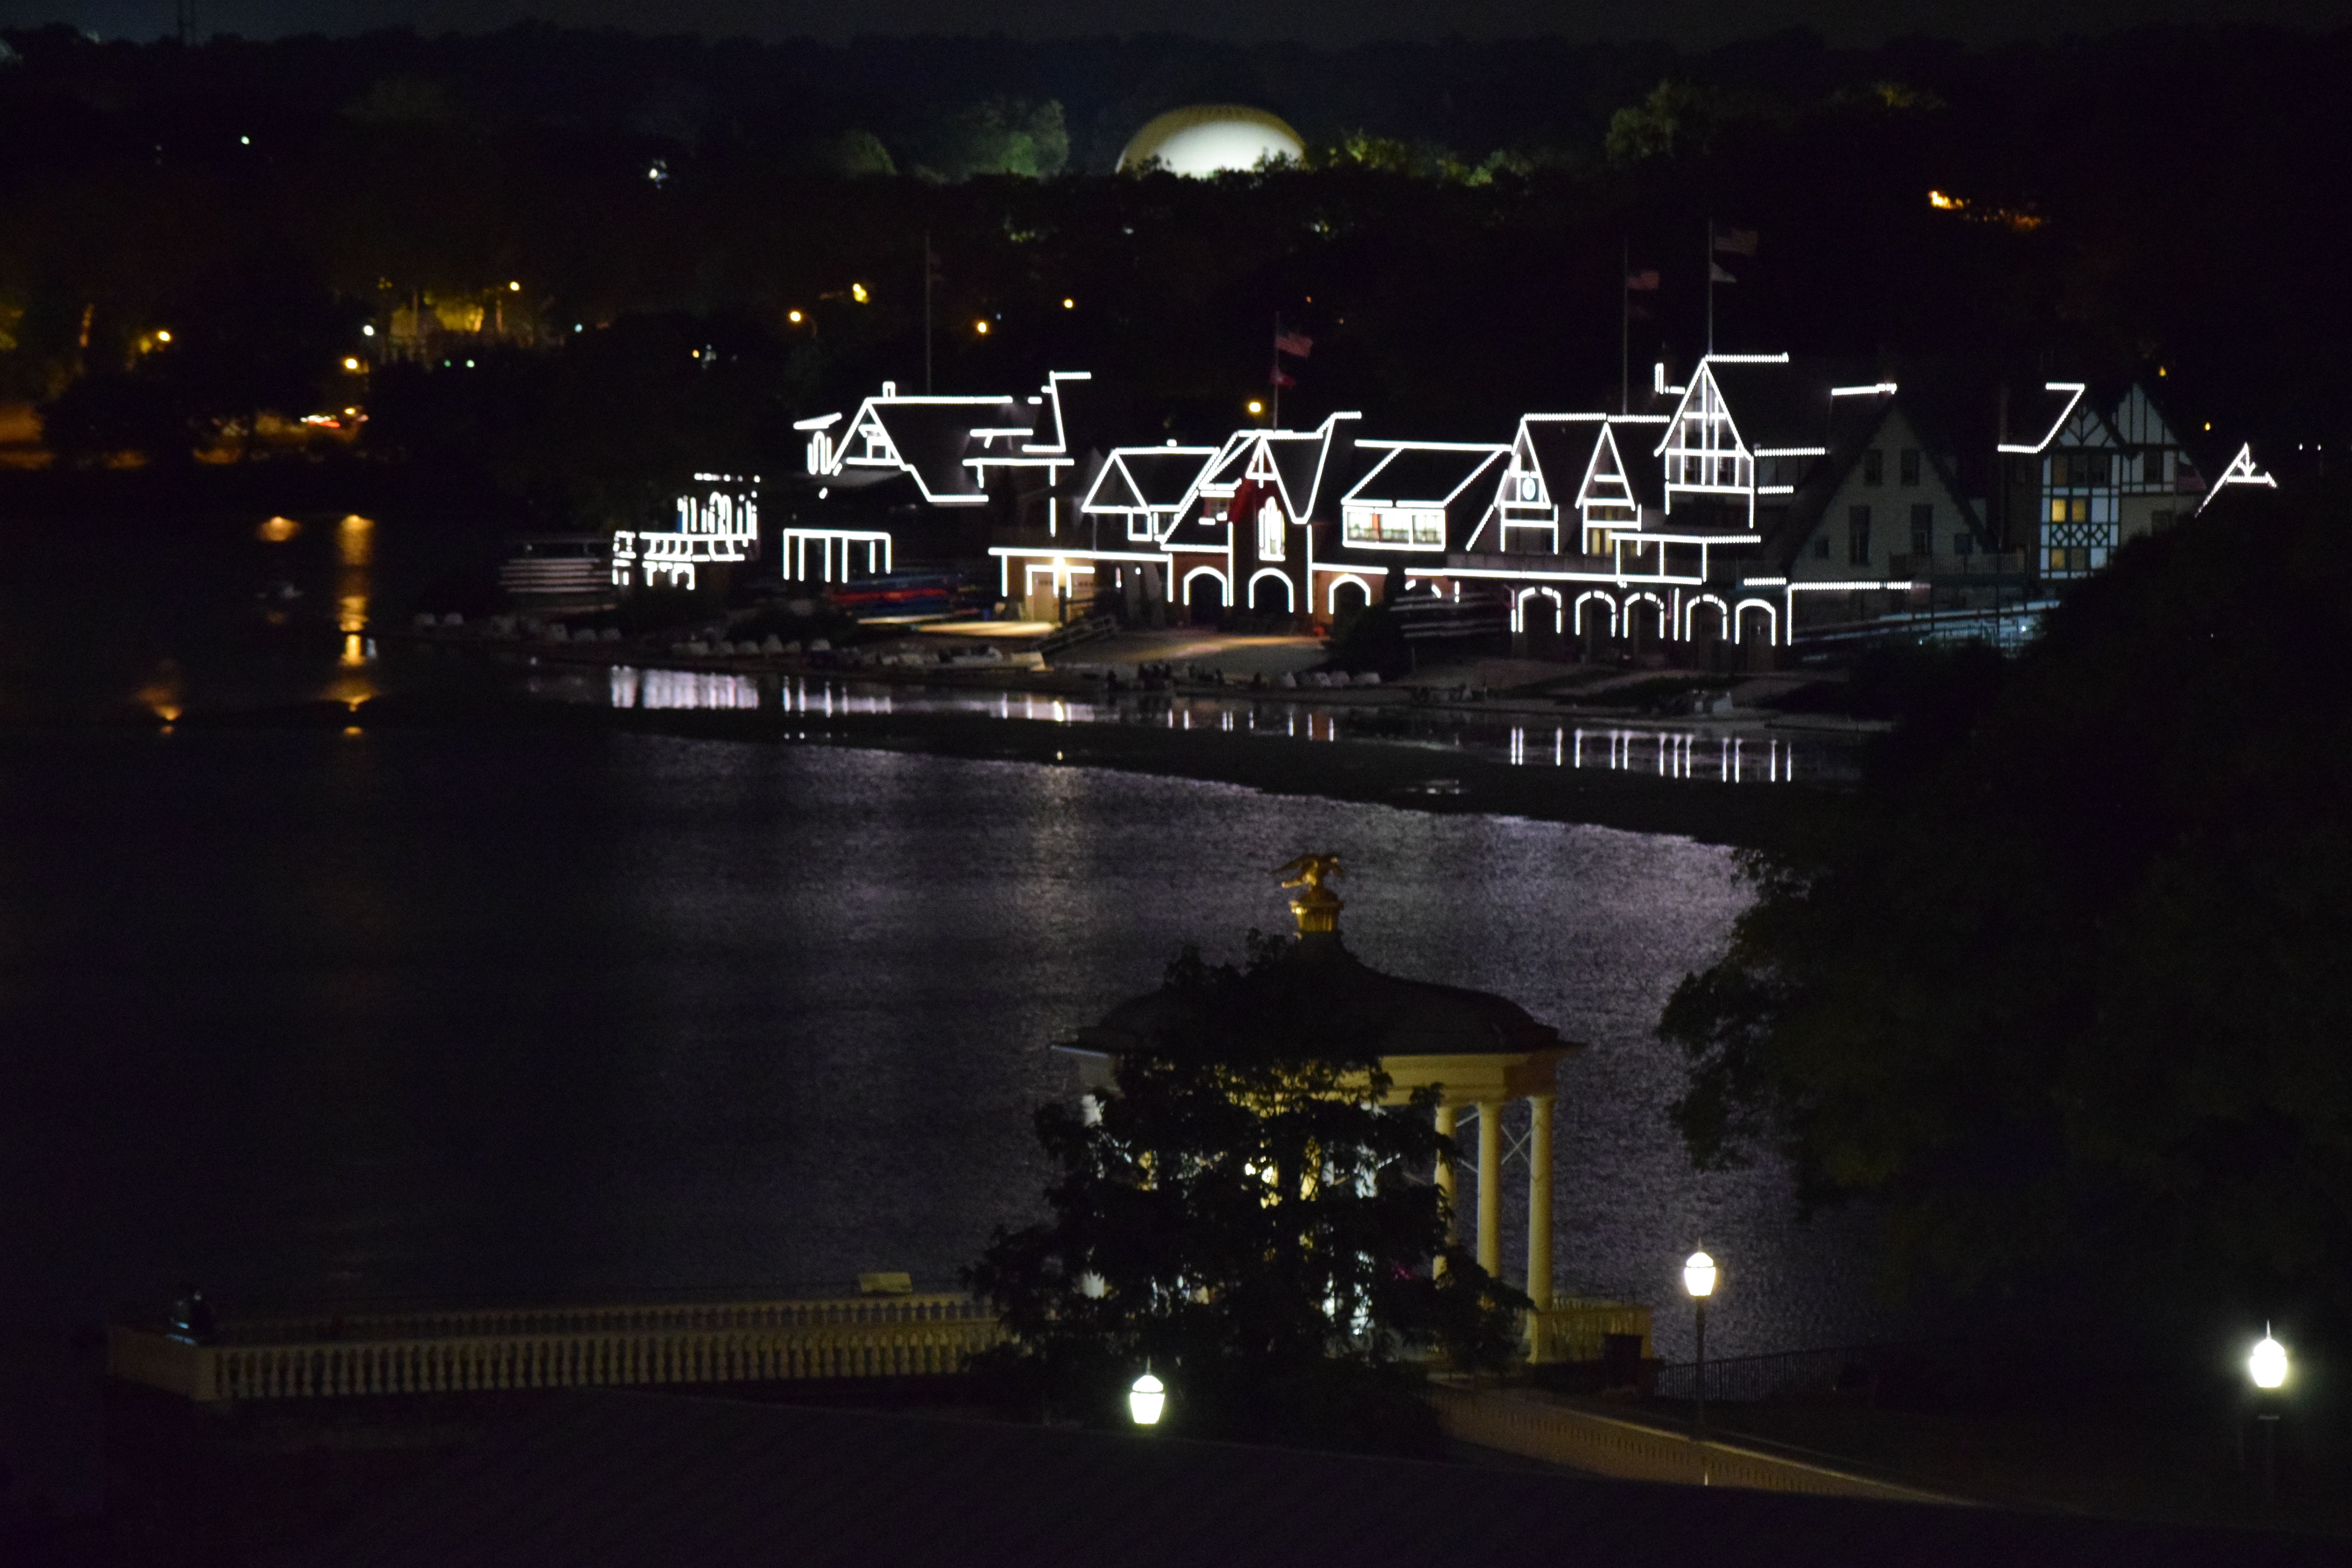
light, skyline, night, cityscape, dusk, evening, reflection, darkness, lighting, screenshot